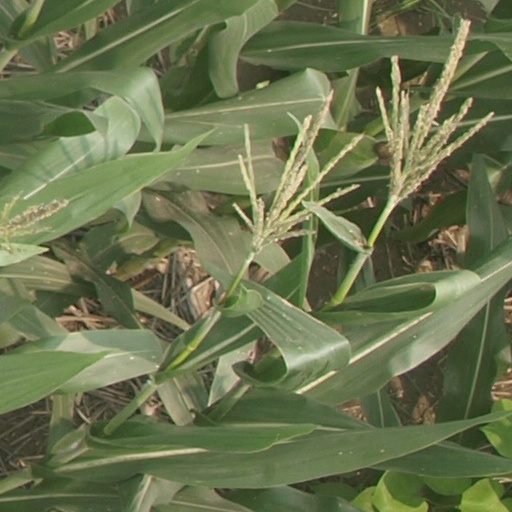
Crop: maize; corn